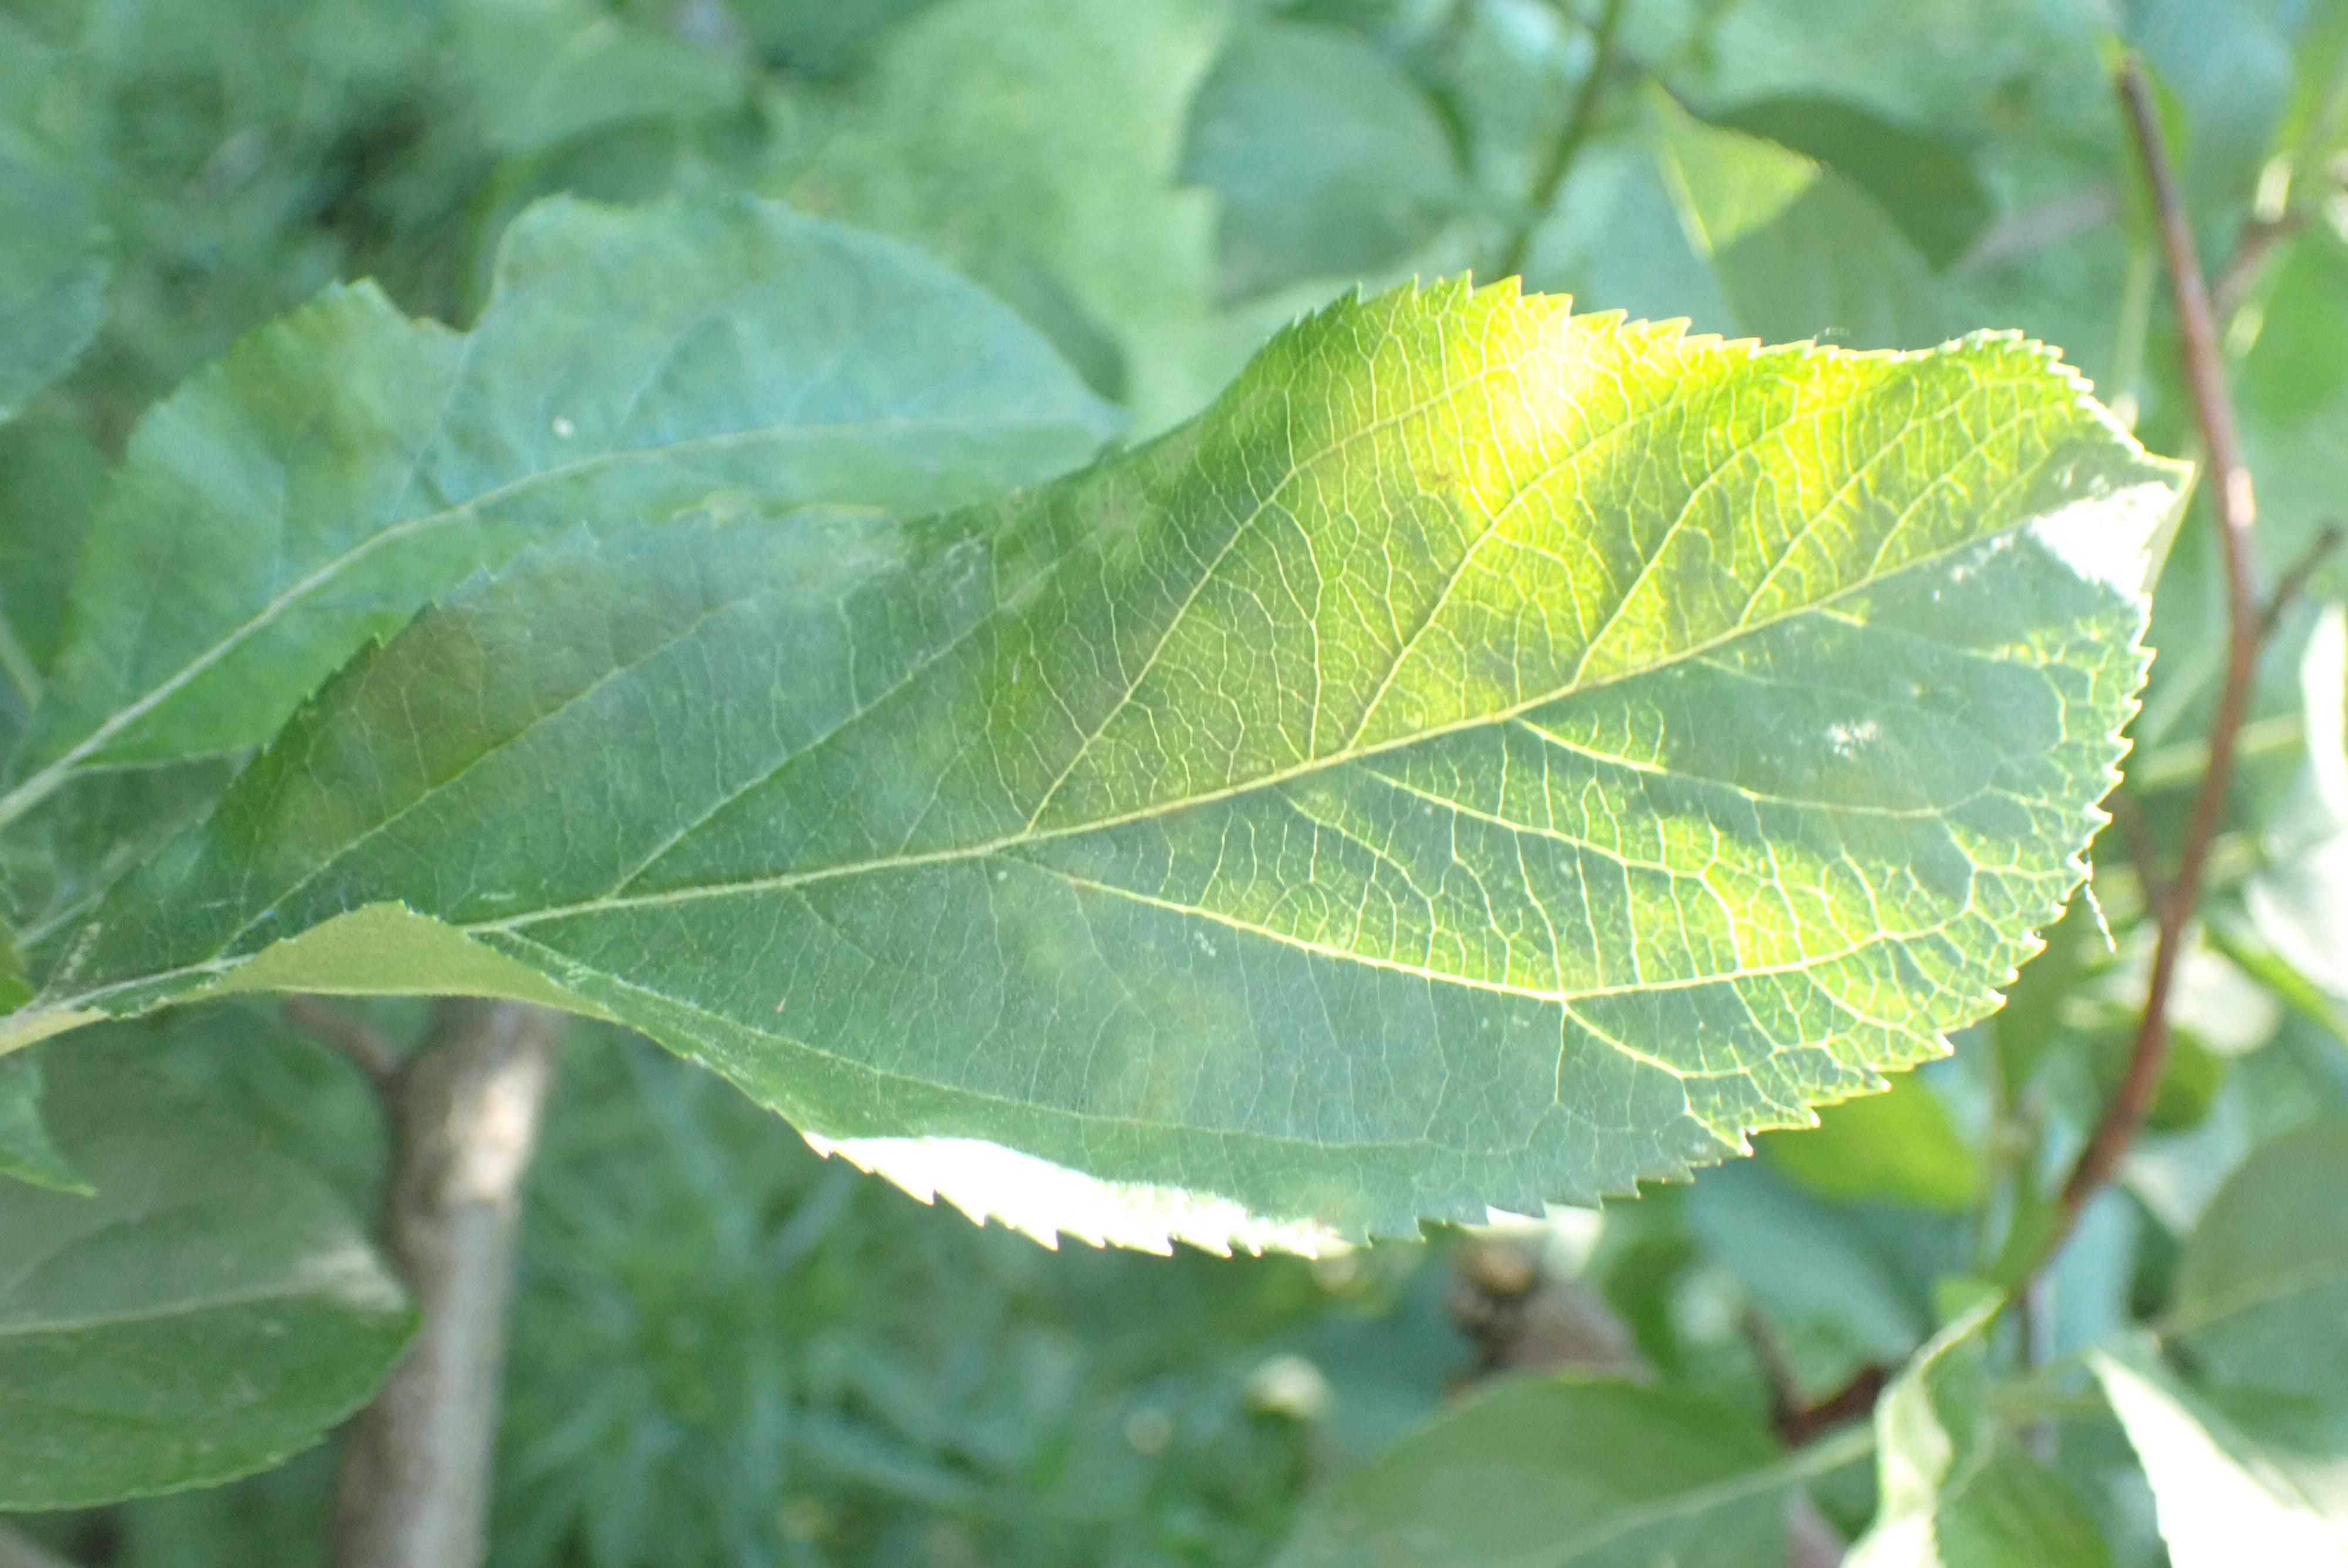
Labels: scab